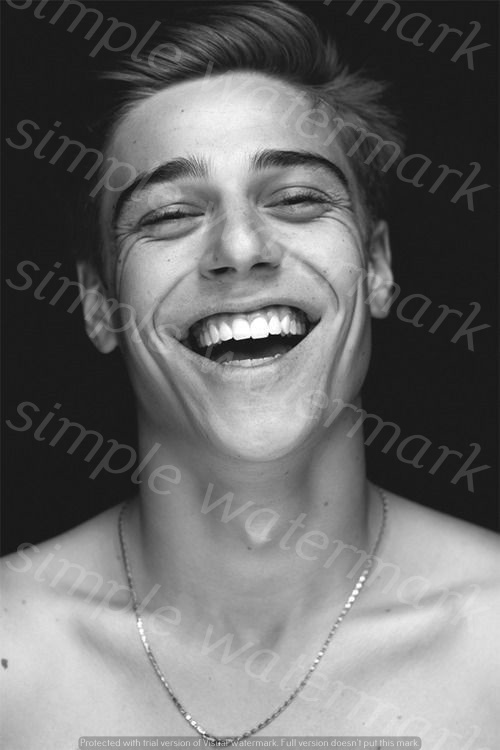
Label: Watermark